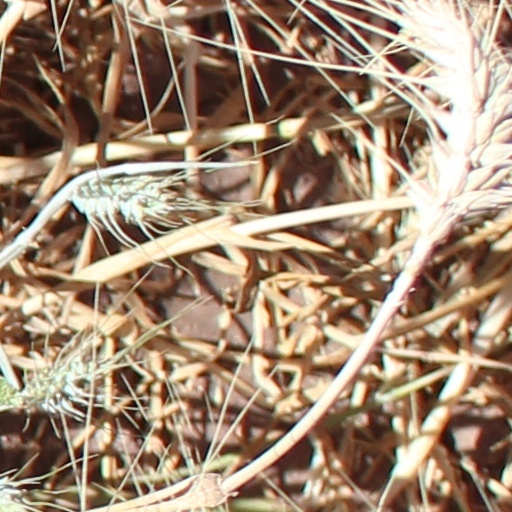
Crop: wheat